14-pounder James rifle

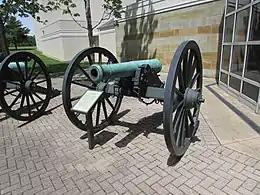
12-pounder James rifle at Chickamauga and Chattanooga National Military Park appears identical to the Type 1 gun.

The bronze pieces called Type 1 all have the external appearance of a Model 1841 6-pounder field gun, caliber, 15-groove rifling of right-hand twist, and a weight of about . More than 70 of the Type 1 rifles survive today, all except one are bronze. They are as follows. Of 6-pounders dated from 1842 up until 1861, and later rifled as Type 1, Ames produced 15 and Cyrus Alger Company produced eight. Of 6-pounders dated 1861 and 1862, and rifled as Type 1, Ames manufactured 25 and Greenwood Company manufactured 27. There is one surviving Type 1 of Confederate origin, produced by Skates and Company of Mobile, Alabama. Finally, there is one surviving cast iron Type 1 that was originally manufactured by Alger in 1854.